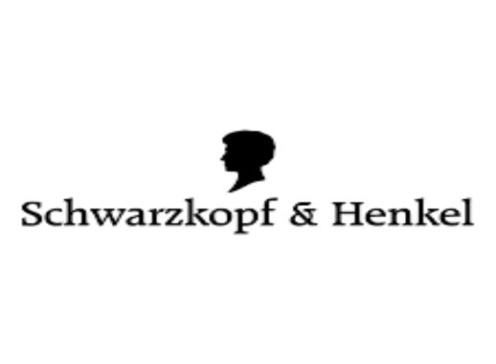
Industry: Necessities